Asunción

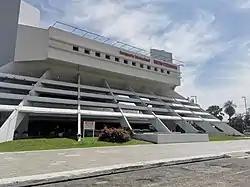
Silvio Pettirossi International Airport

The city has a large number of both public and private schools. The best-known public schools are the Colegio Nacional de la Capital (which is one of the oldest schools in the city, founded in 1877), Colegio Técnico Nacional, Colegio Nacional Presidente Franco, and Colegio Nacional Asunción Escalada. The best-known private schools are, American School of Asunción, Colegio San José, St. Annes School, Colegio del Sol, Colegio Santa Clara, Colegio Goethe and Colegio de la Asunción, Colegio Las Almenas, Colegio Campoalto, Colegio Dante Alighieri, Colegio San Francisco, Colegio San Ignacio de Loyola, Colegio Santa Teresa de Jesús, Colegio Inmaculado Corazón de María, Salesianito, Colegio Cristo Rey, Colegio Internacional.